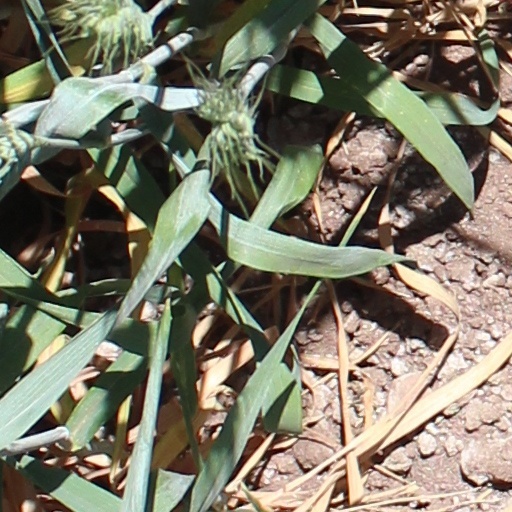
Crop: wheat